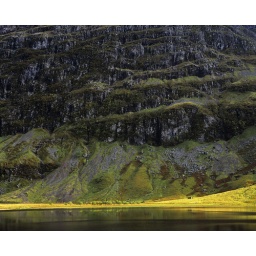
A strip of light illuminates some distant trees against a mountain backdrop, Glencoe.